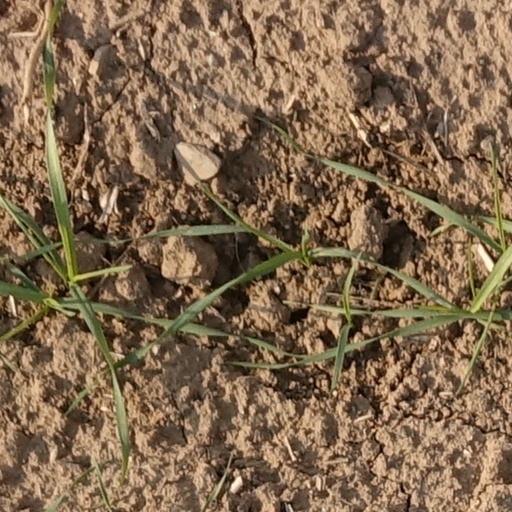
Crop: wheat